XEPRS-AM

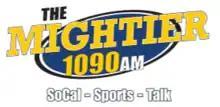
The Mightier 1090 previous logo used from 2020 to 2022

In April 2020, Bill Hagen, owner of an advertising agency in Flagstaff, Arizona, signed a five-year lease with XEPRS owner Interamericana de Radio and announced plans to relaunch the station as "The Mightier 1090" with a mix of talk, sports and lifestyle features.